Luxury train

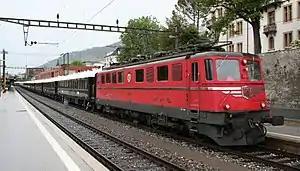
Ae 6/6-hauled Venice-Simplon "Orient Express" in Switzerland

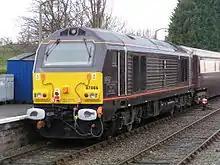
Class 67, no. 67,006 "Royal Sovereign" hauling the Northern Belle

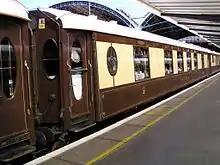
Former "Brighton Belle" Pullman carriage at London Victoria, now part of the "Venice-Simplon Orient Express" fleet

According to Belmond (formerly known as Orient Express Hotels), the company operates the highest number of luxury train tours in the world. With service in Europe, Asia, and South America, Belmond is the only private luxury tour provider (with the exception of Russia's "Golden Eagle Trans Siberian Express") to offer continental or intercontinental service.